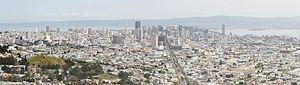
San Francisco, vu depuis Twin Peaks